List of Fort Hays State Tigers head football coaches

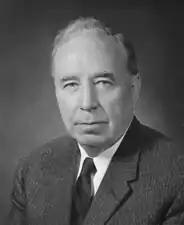
An "Honorable Mention" All-American player for the Nebraska Cornhuskers, Andrew Frank Schoeppel was head football coach at Fort Hays State for the 1929 season, garnering a record of 2–5. He later became the 29th Governor of Kansas.

The Fort Hays State Tigers football program is a college football team that represents Fort Hays State University in the Mid-America Intercollegiate Athletics Association, a part of NCAA Division II. The team has had 23 head coaches since its first recorded football game in 1902. After it was announced that head coach Kevin Verdugo would not return for the 2011 season, Chris Brown was announced as the new head coach.